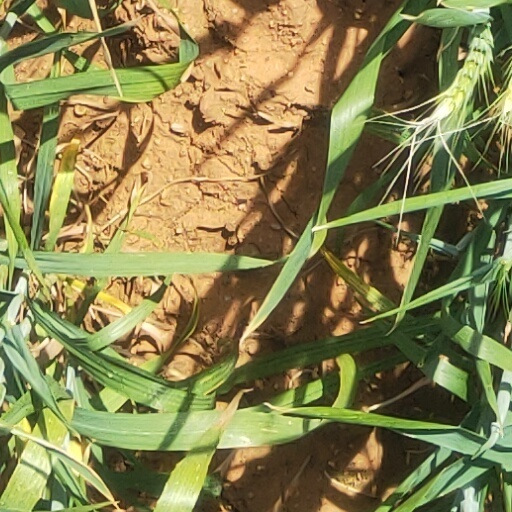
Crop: wheat